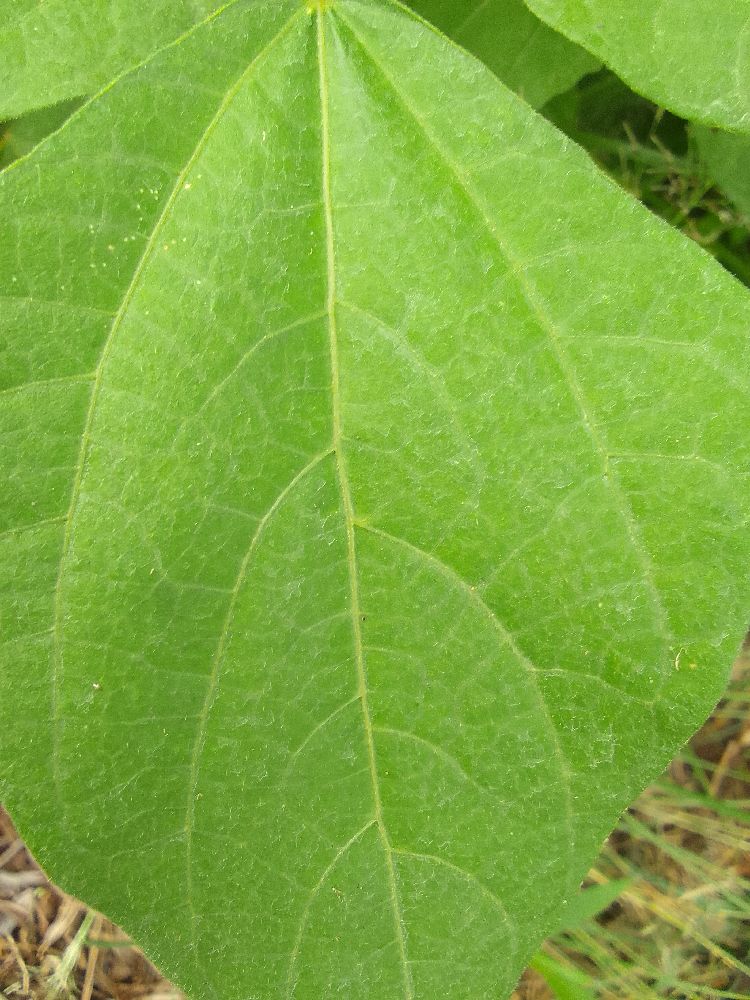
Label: healthy